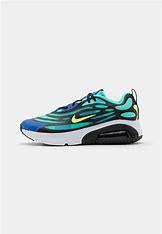
Brand: Nike
Model: Air Max Exosense